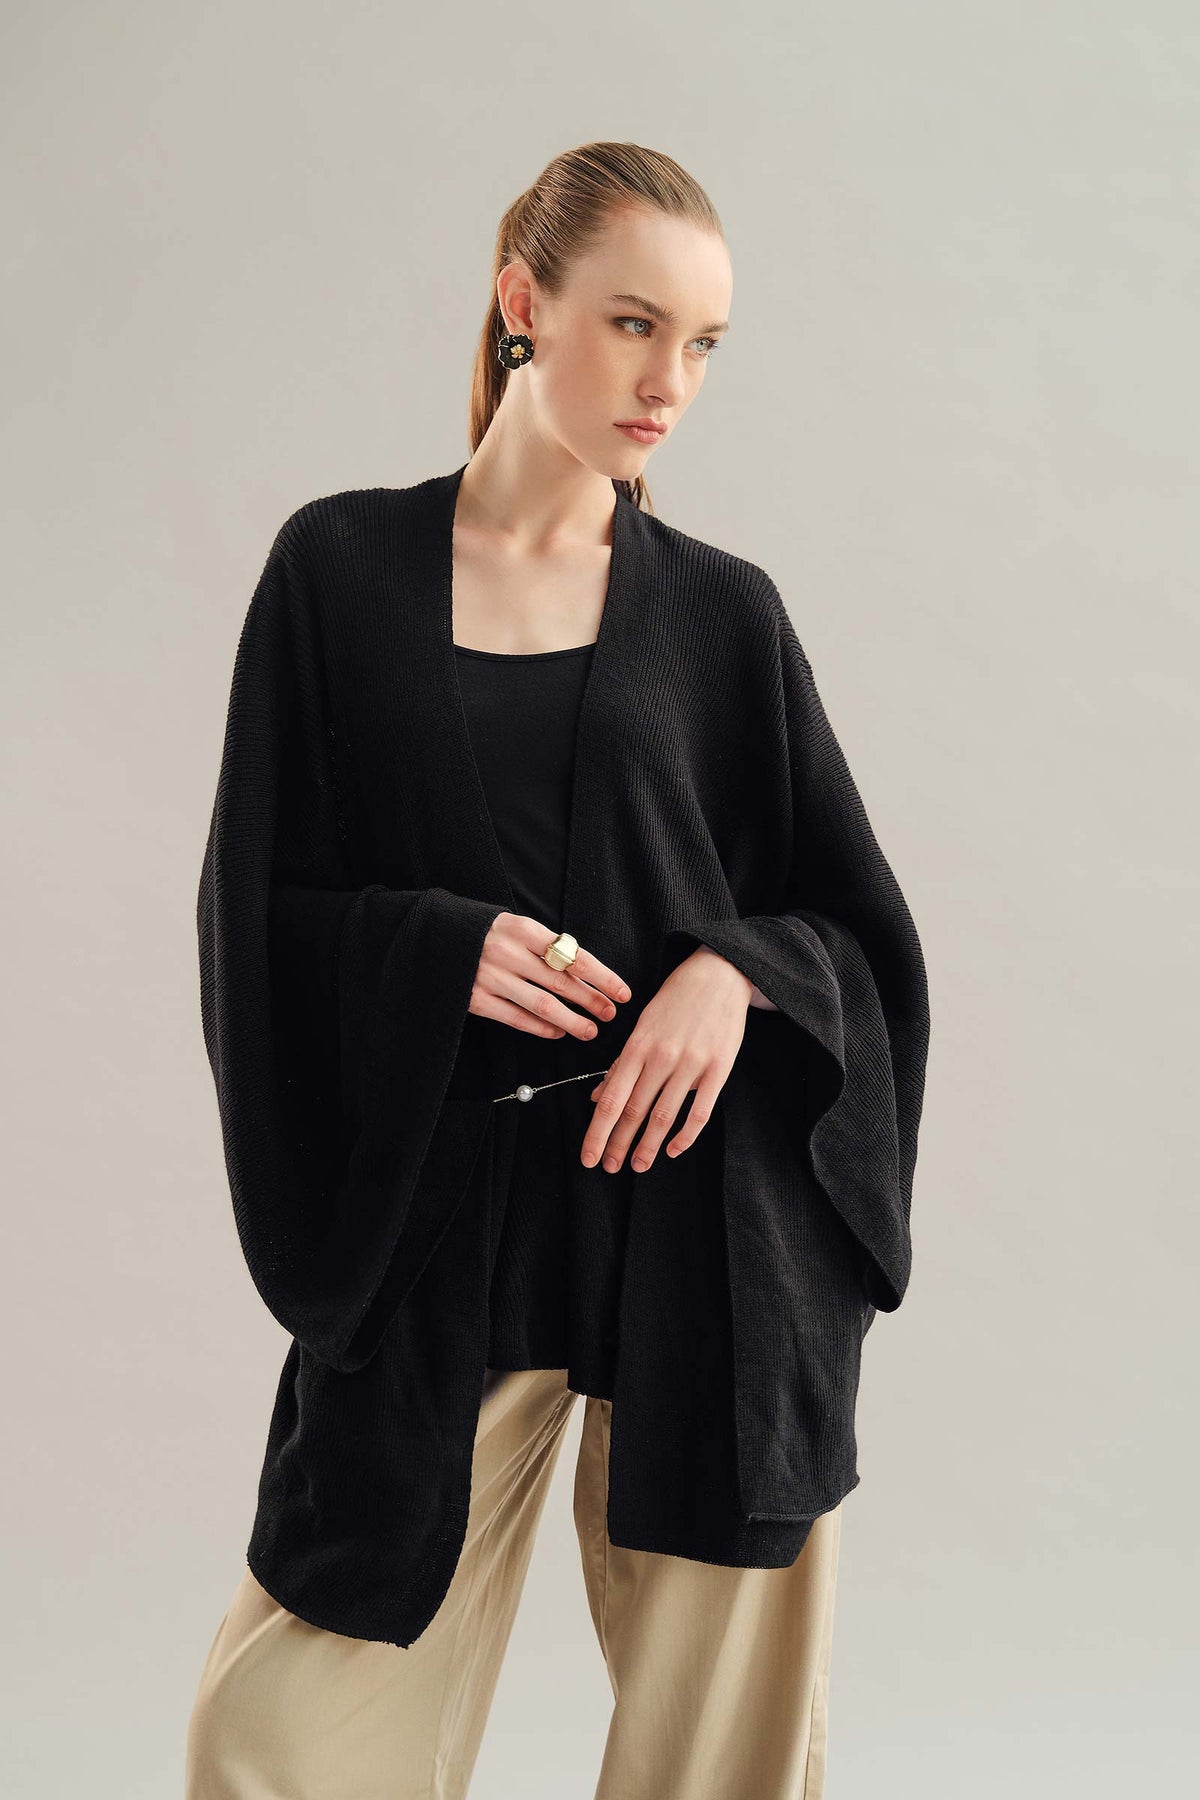
black kimono sweater jacket